Fishmore Hall Hotel

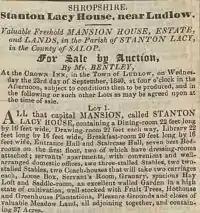
Sale advertisement for Fishmore Hall in 1840 (Fishmore Hall was called Stanton Lacy House at that time.

Robert Spence (1787–1873) and his wife Charlotte were residents of the house between about 1845 and 1855. After this Lady Alicia Trimlestown lived there with her son Evan Herbert Lloyd until her death in 1860.